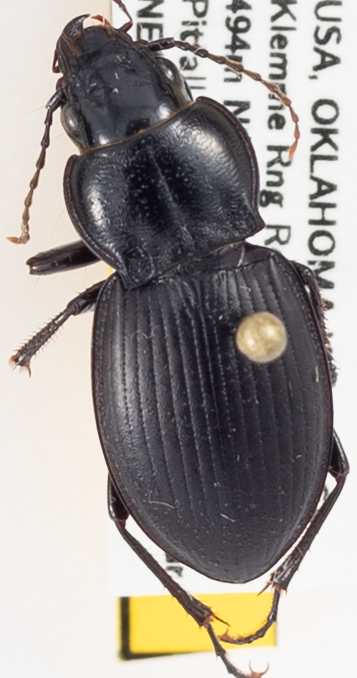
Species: Cyclotrachelus torvus
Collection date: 2018-06-27
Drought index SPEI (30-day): -0.62
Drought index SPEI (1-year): -0.9
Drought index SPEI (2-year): -0.764